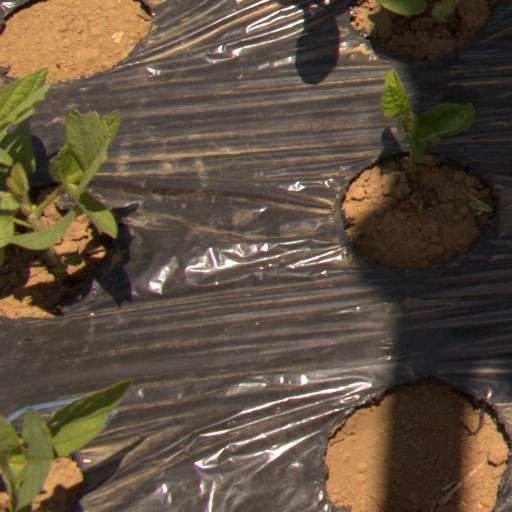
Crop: Jerusalem artichoke